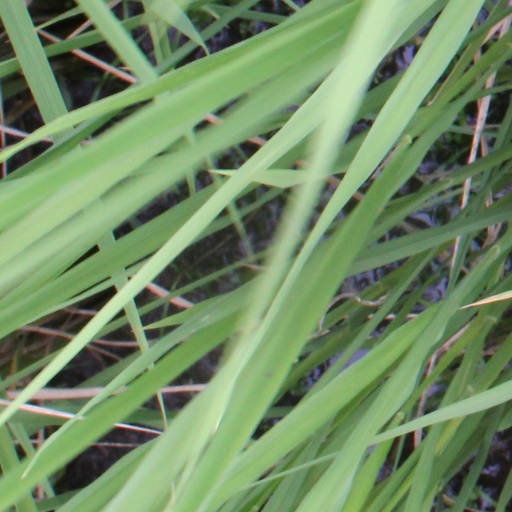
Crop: rice